Ivan Franjic

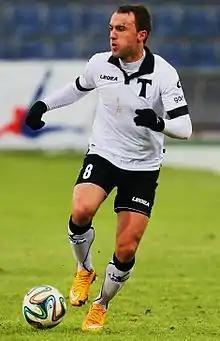
Franjic playing for Torpedo Moscow in 2014

Ivan Frankie Franjic (born 10 September 1987) is a former Australian soccer player and head coach, who last played for Melbourne Knights in the NPL Victoria.